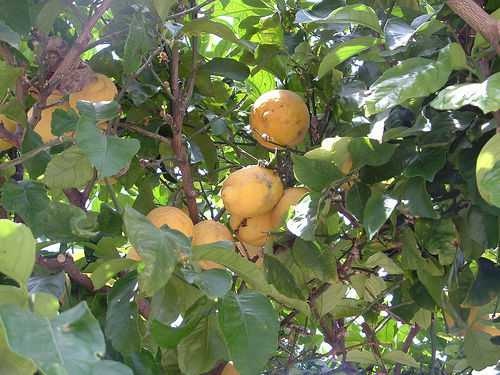
Label: Lemon